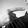
ASL letter: G